Théâtre des Bouffes-Parisiens

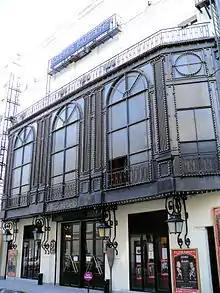
Théâtre des Bouffes-Parisiens in 2010

The Théâtre des Bouffes-Parisiens is a Parisian theatre founded in 1855 by the composer Jacques Offenbach for the performance of opéra bouffe and operetta. The current theatre is located in the 2nd arrondissement at 4 rue Monsigny with an entrance at the back at 65 Passage Choiseul. In the 19th century the theatre was often referred to as the Salle Choiseul. With the decline in popularity of operetta after 1870, the theatre expanded its repertory to include comedies. The theatre is still active with regular productions of stage plays.